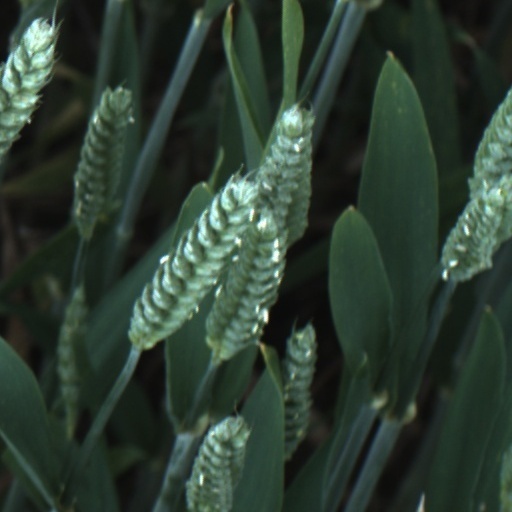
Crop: wheat